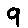
Label: 9